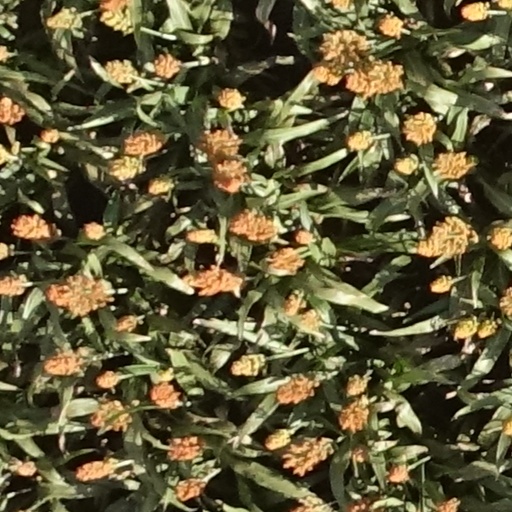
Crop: sorghum